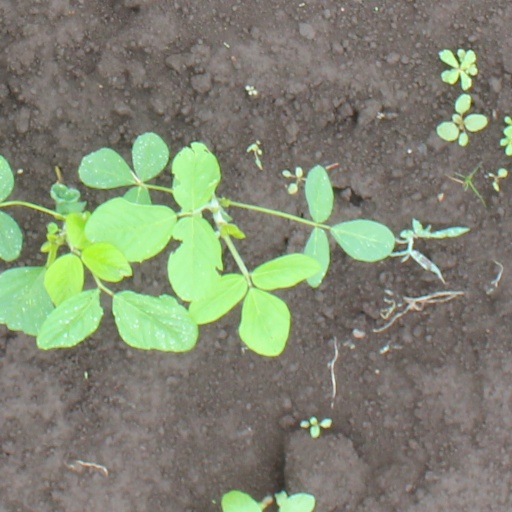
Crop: soybean